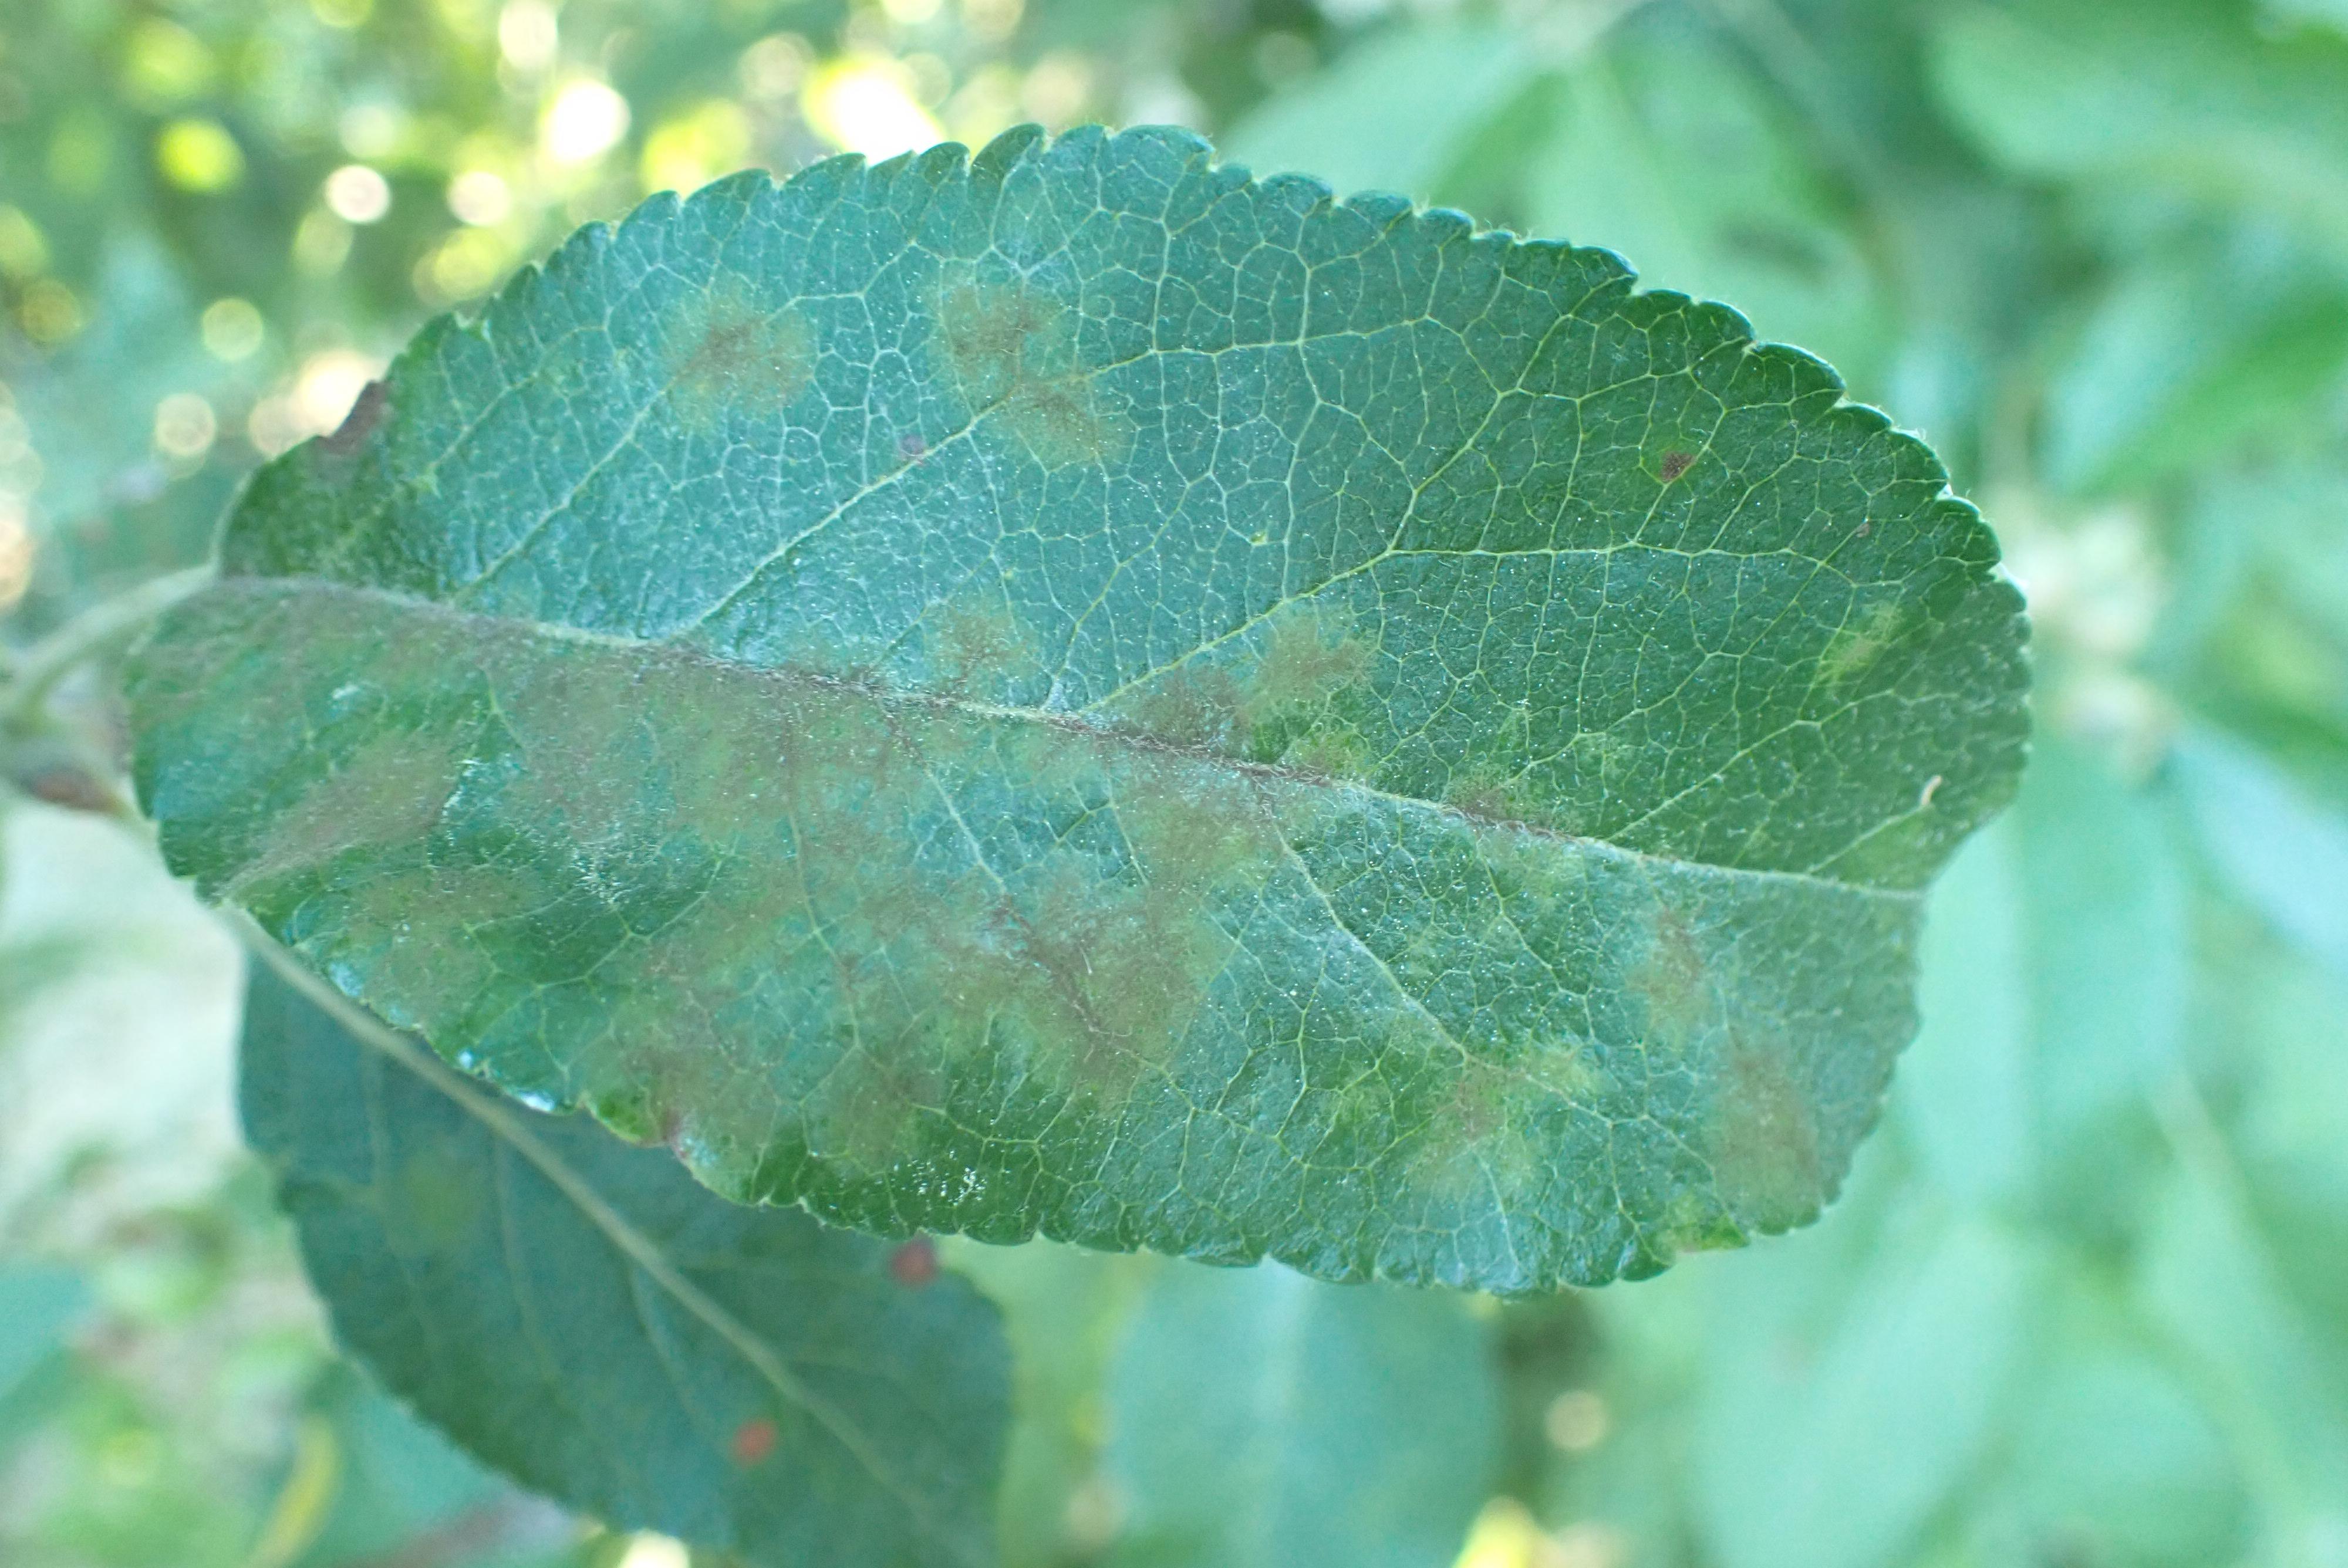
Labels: scab